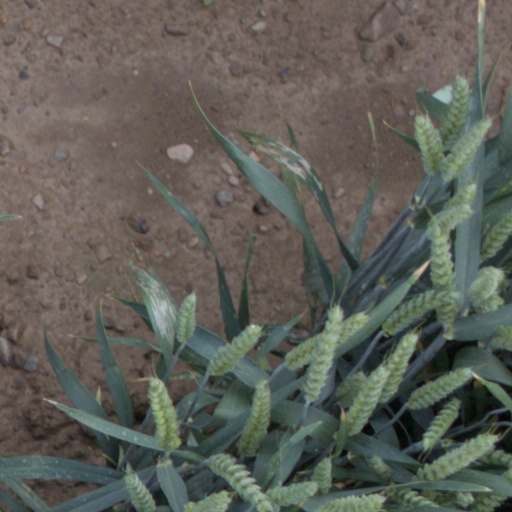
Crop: wheat